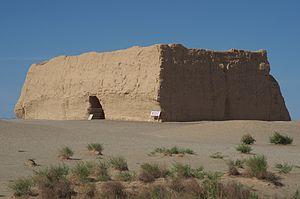
Dunhuang, Yumenguan
Yumen est une ville de la province du Gansu en Chine. C'est une ville-district placée sous la juridiction de la ville-préfecture de Jiuquan. Elle est située non loin de l'extrémité occidentale de la Grande Muraille.
La dynastie Han régna sur la Chine de 206 av. J.-C. à 220 apr. J.-C. Deuxième des dynasties impériales, elle succéda à la dynastie Qin et fut suivie de la période des Trois Royaumes.